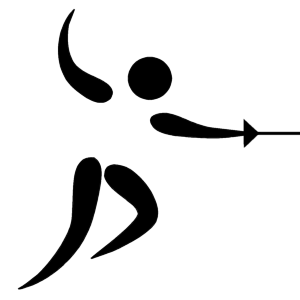
Fægtning under sommer-OL 1920 / Medaljer
Fægtning
Fægtning under sommer-OL 1920. Fægtning var med på OL-programmet for sjette gang 1920 i Antwerpen. Der blev konkurreret om seks olympiske titler, tre individuelle og tre i hold, alle for mænd. Der blev fægtet med kårde, sabel og fleuret.